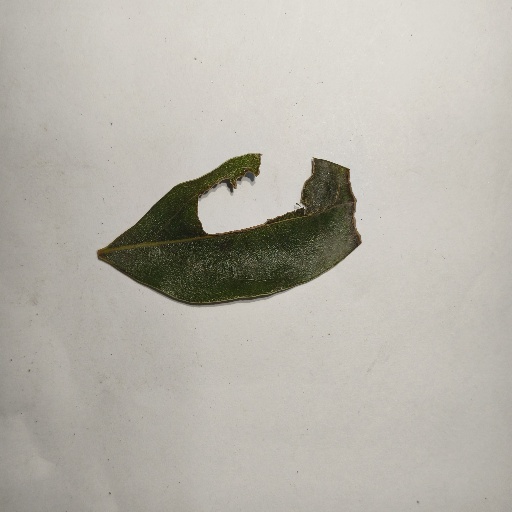
Species: Camphor
Leaf condition: Shot Hole